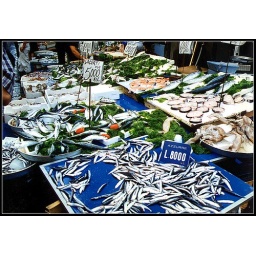
Fresh fish in a market in a small square in the old quarter of Naples. Everything was still in lira back then.